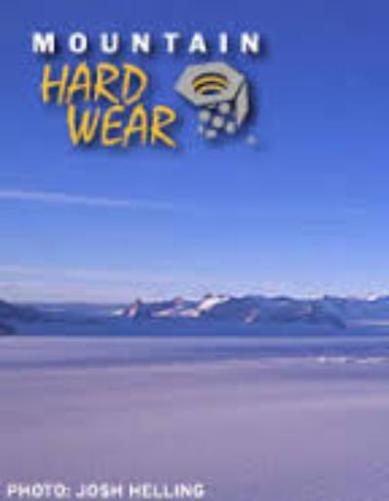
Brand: mountain hardwear
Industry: Clothes